Thalattosuchus

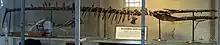
"T. superciliosus" at the Muséum national d'Histoire naturelle, Paris

Fossil specimens referrable to "Thalattosuchus" are known from Middle-Late Jurassic deposits of England, France and Germany.